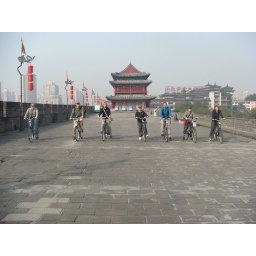
bike ride around Xi'an walls